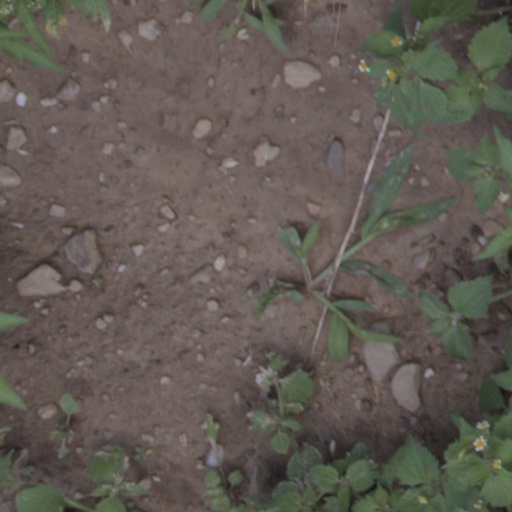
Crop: wheat